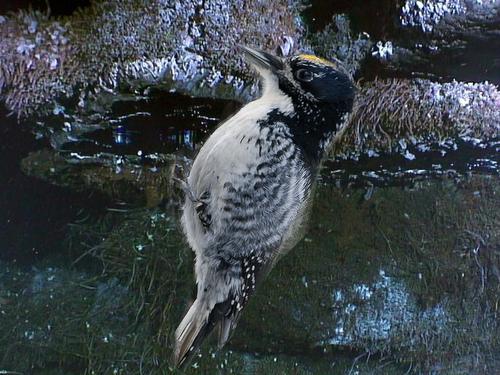
Bird species: American_Three_toed_Woodpecker
Bird type: landbird
Background: land